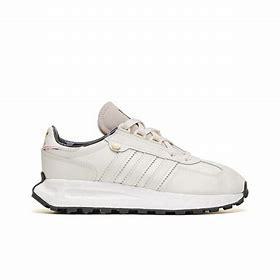
Brand: adidas
Model: originals Adidas Originals Retropy E5